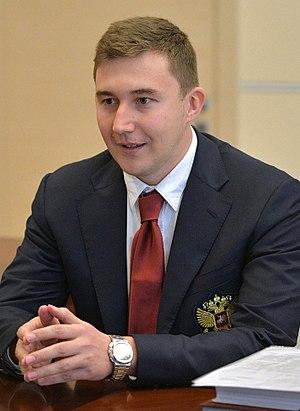
Sergueï Kariakine est un joueur d'échecs ukrainien ; puis russe, né le 12 janvier 1990 à Simferopol, en RSS d'Ukraine.